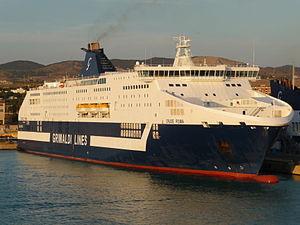
Grimaldi Lines est une compagnie maritime italienne créée en 2000 comme filiale du groupe Grimaldi. La compagnie exploite des navires mixtes de passagers et des navires de marchandises depuis l'Italie vers l'Espagne, la Sardaigne, la Sicile, la Grèce, la Tunisie et le Maroc.